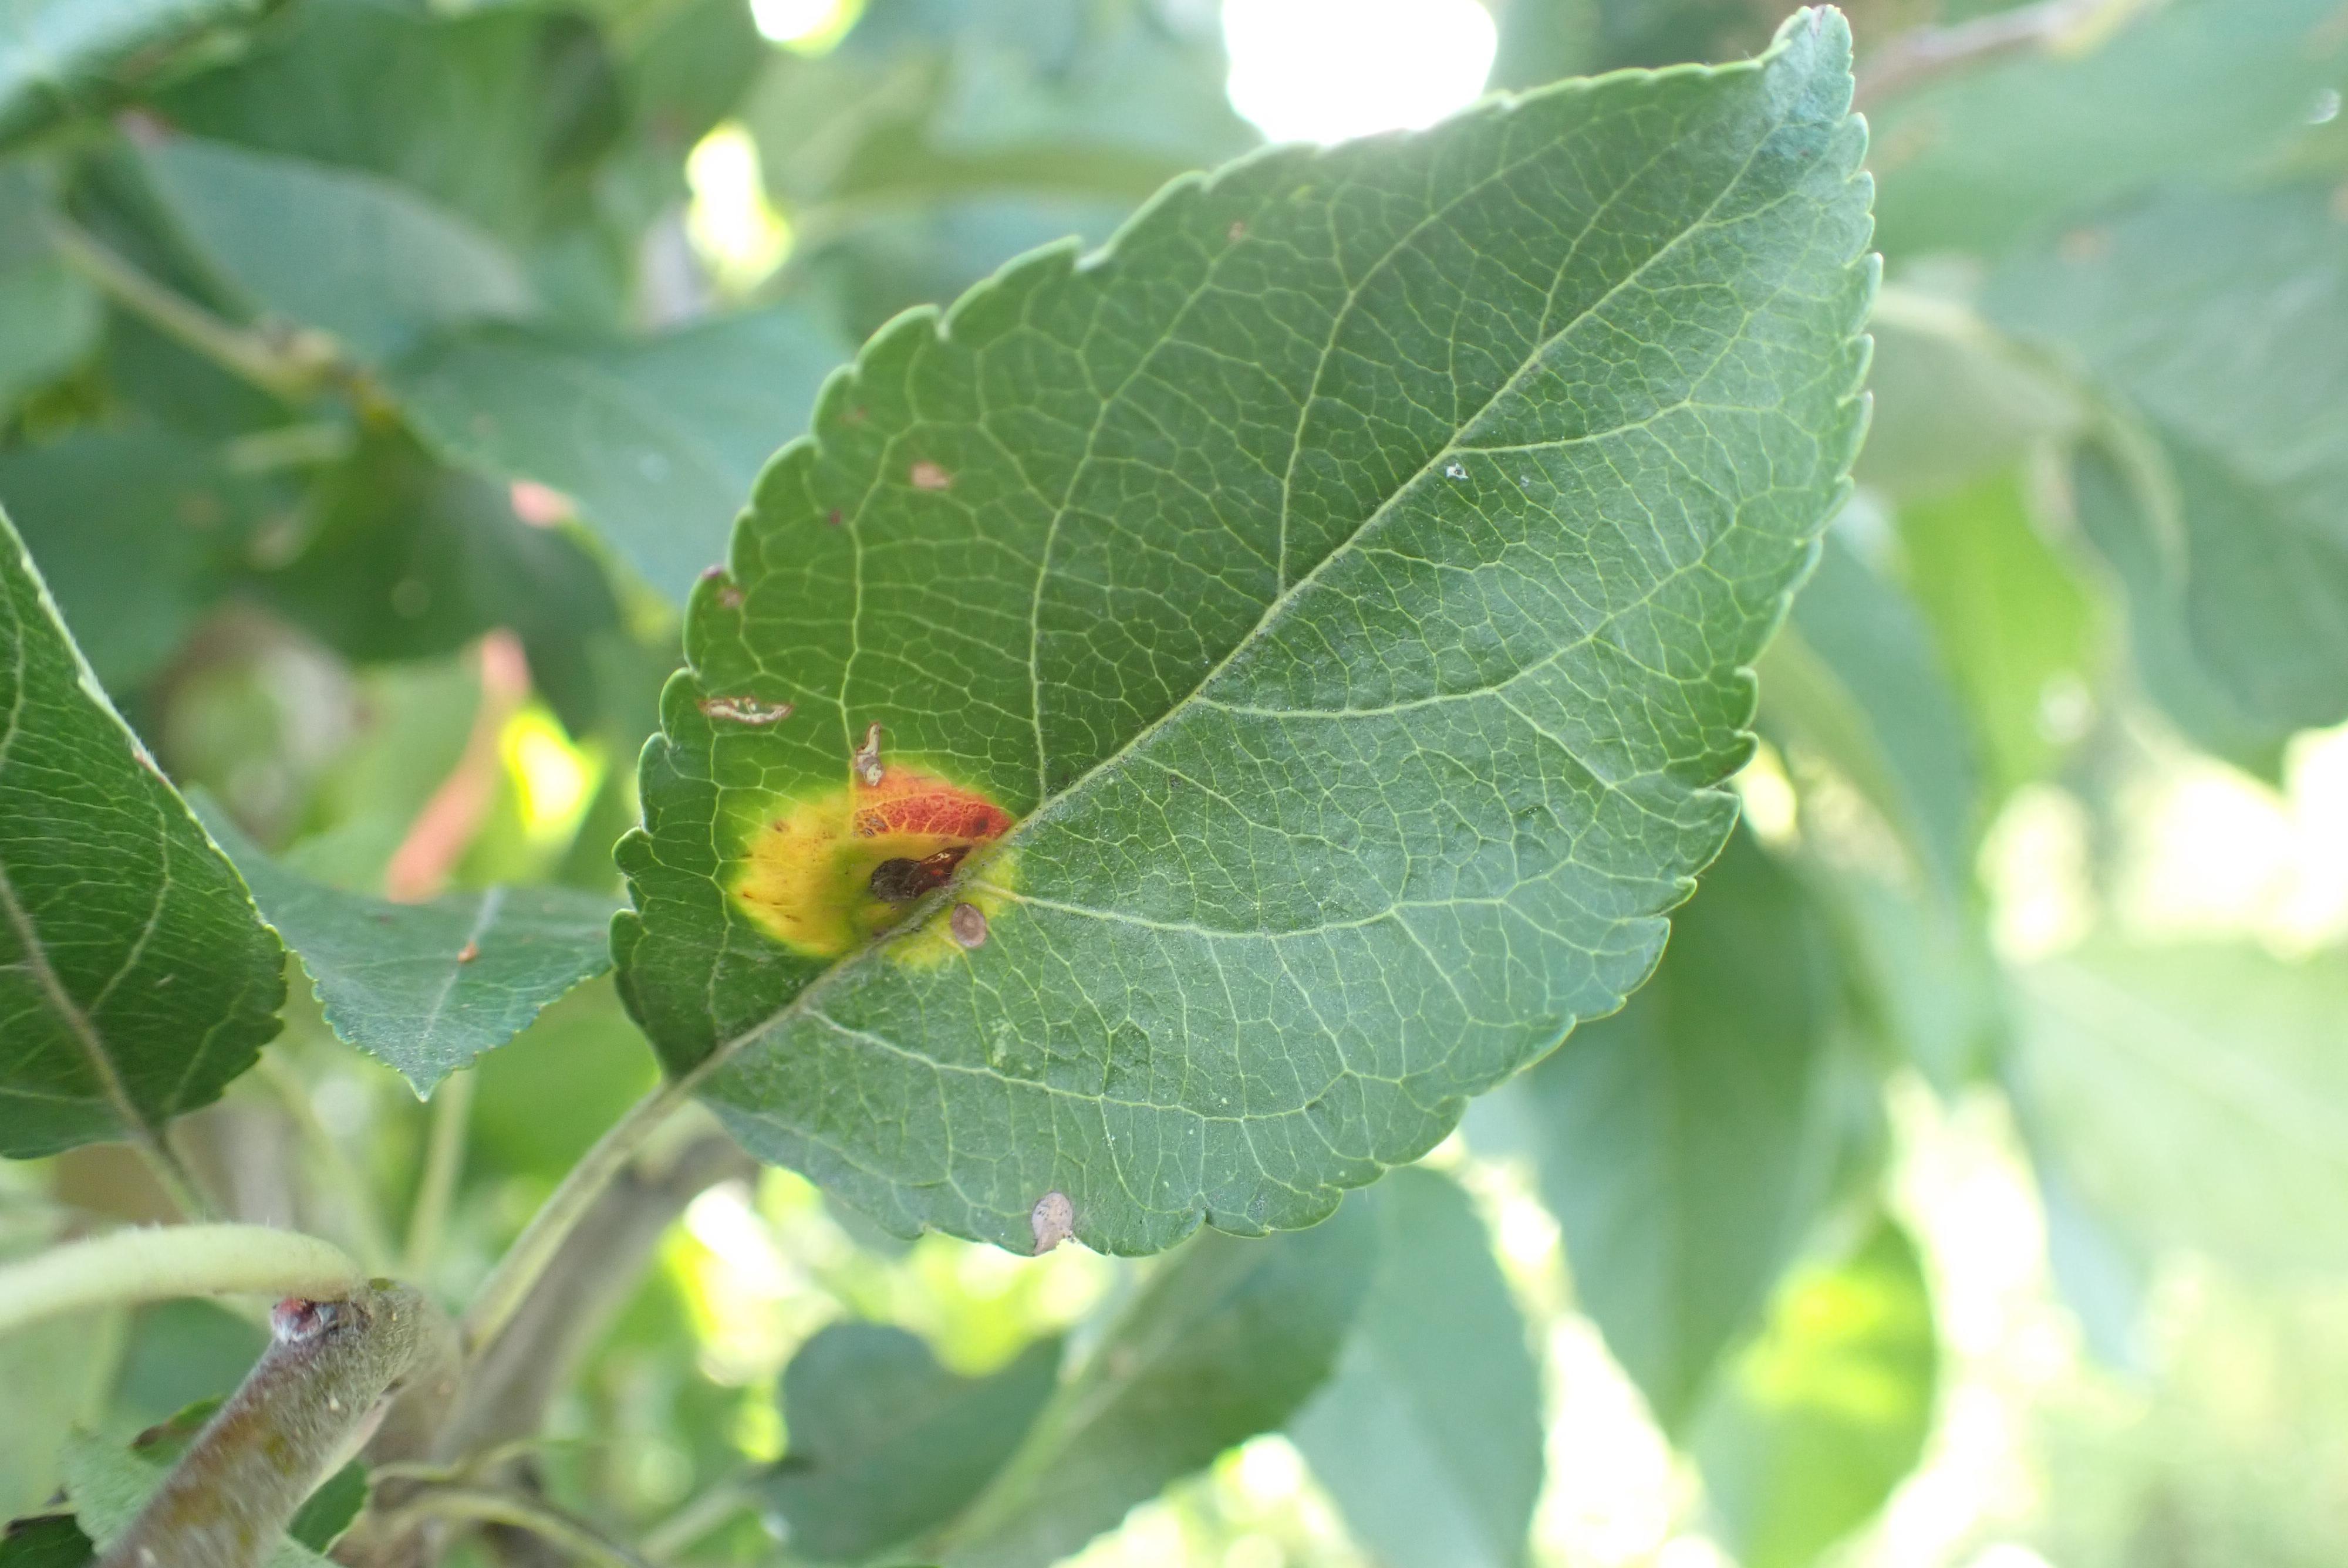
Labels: rust, complex